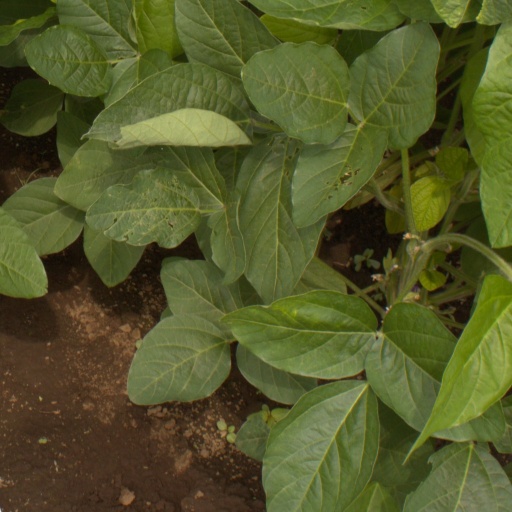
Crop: soybean